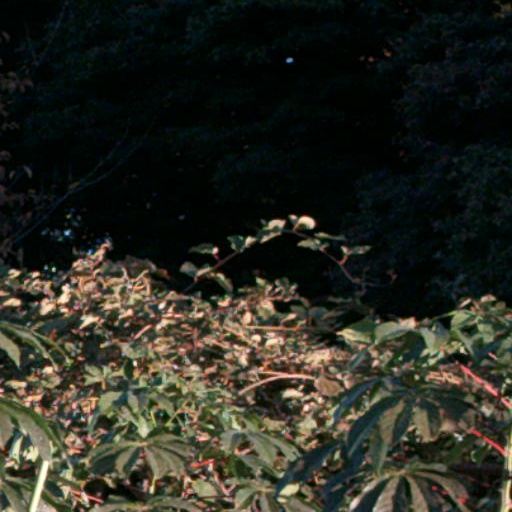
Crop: cassava